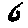
Label: 6